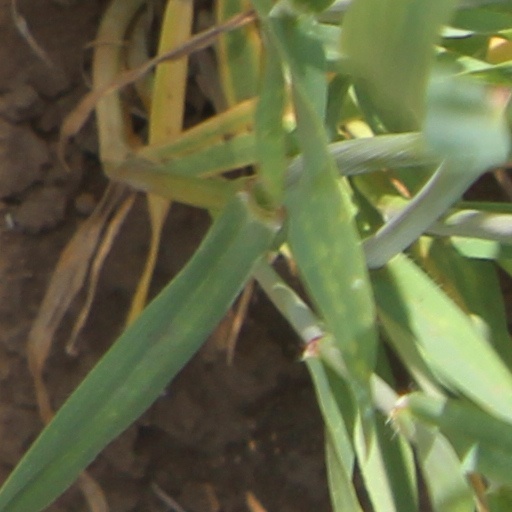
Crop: wheat